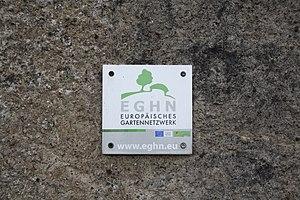
Château Böckel à Rödinghausen, arrondissement de Herford, Rhénanie-du-Nord-Westphalie, Allemagne. العربية